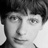
Emotion: neutral